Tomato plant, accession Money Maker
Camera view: horizontal (90 deg, fisheye); turntable rotation: 90 degrees
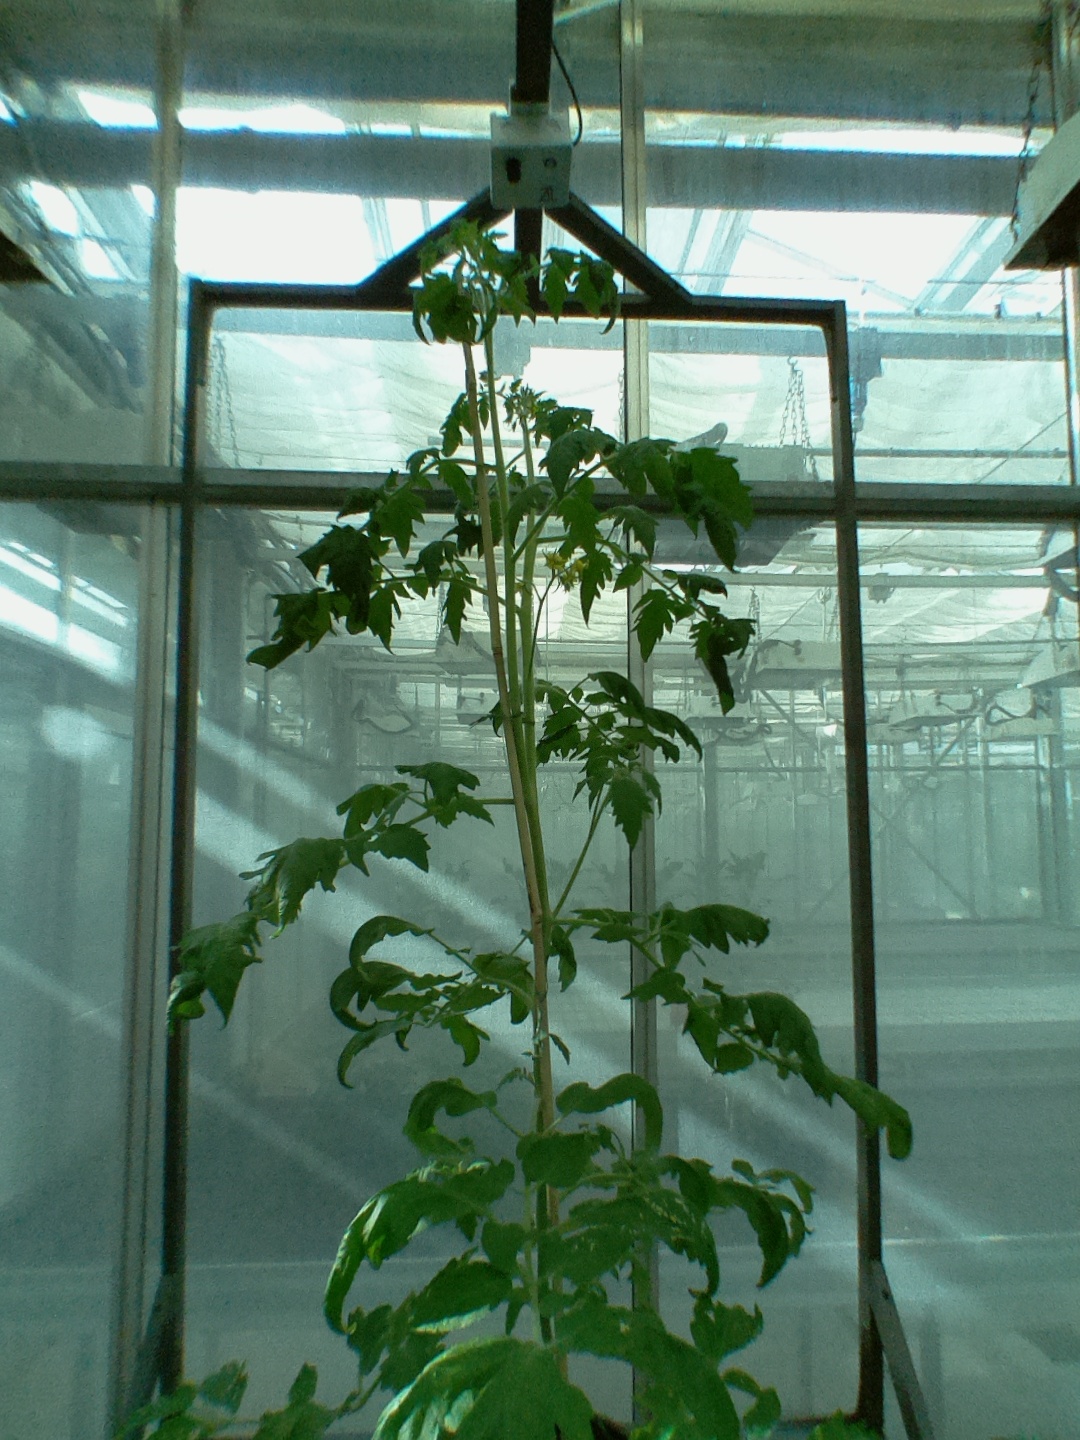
BBCH growth stage 64: 40%-50% of flowers open